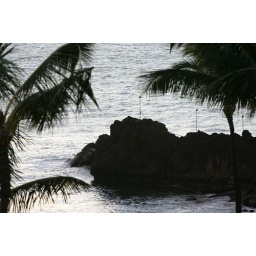
Black rock in Ka'anapali. The rock is almost completely encrusted in coral with a large assortment of fish and sea turtles.